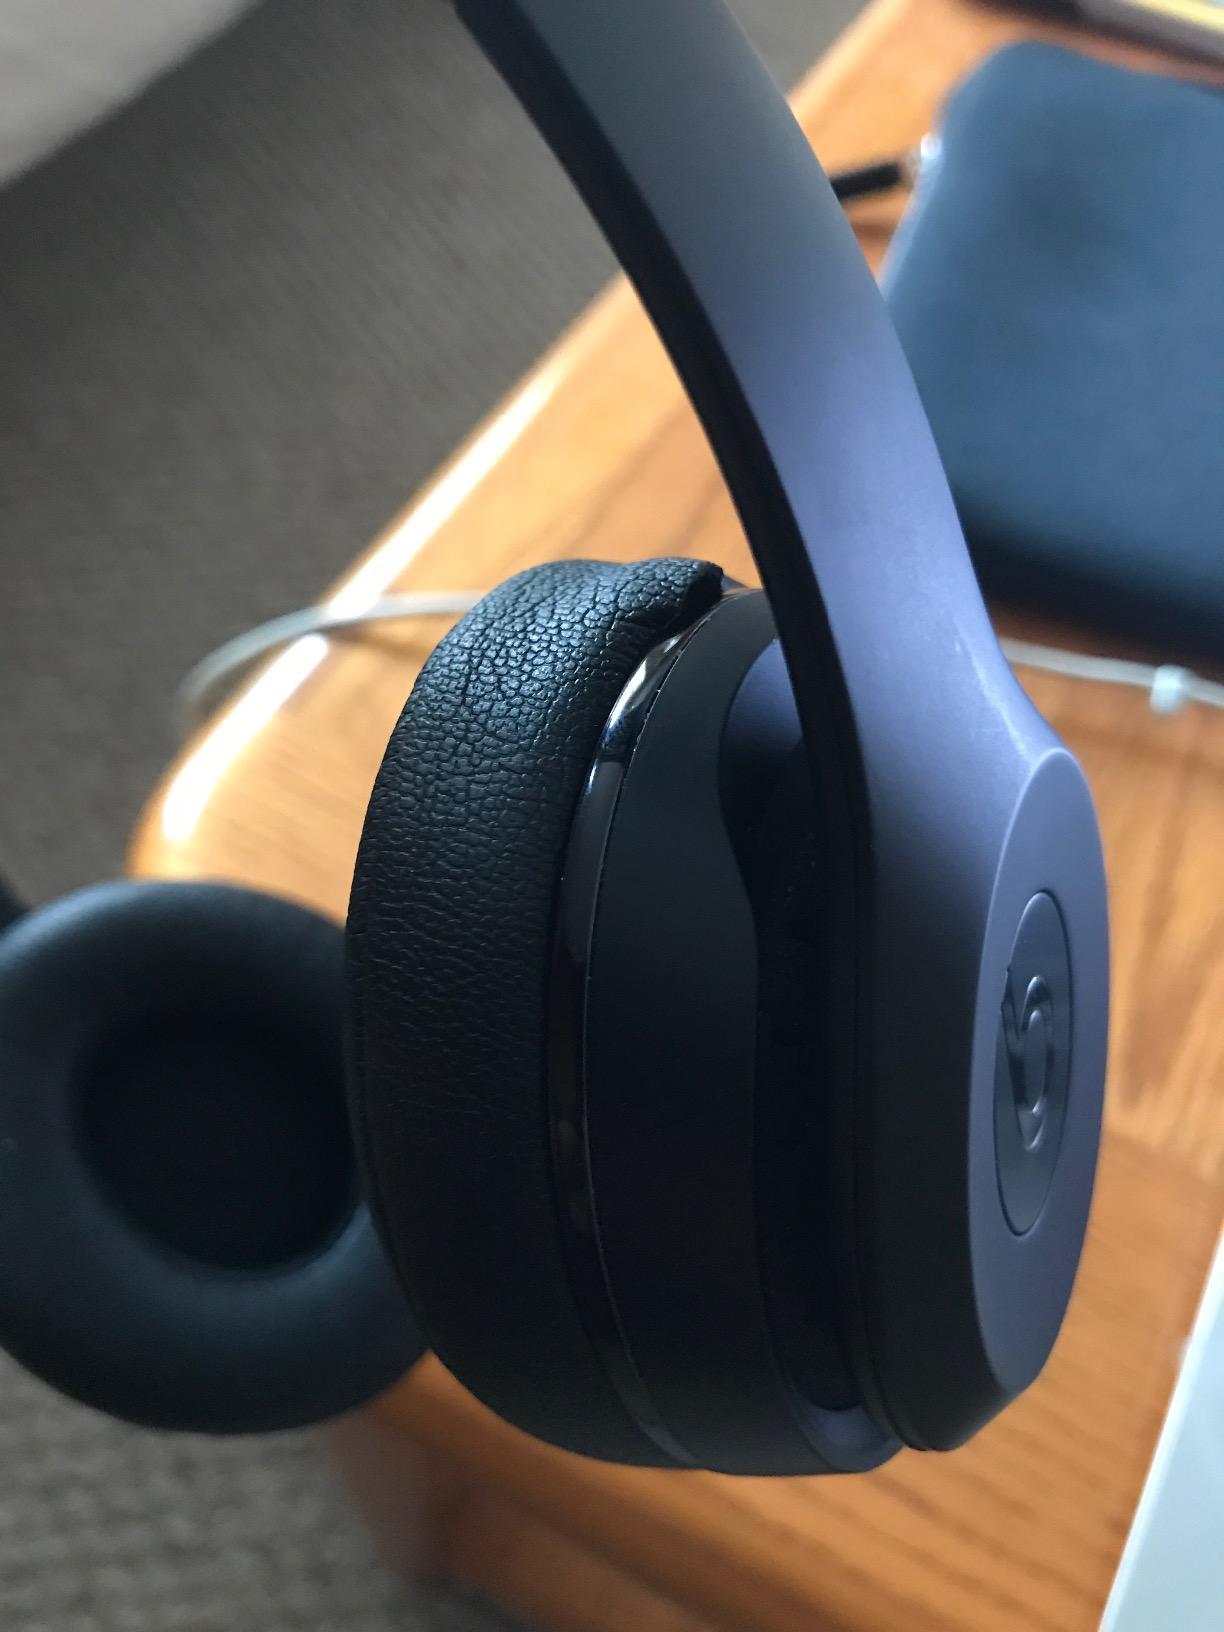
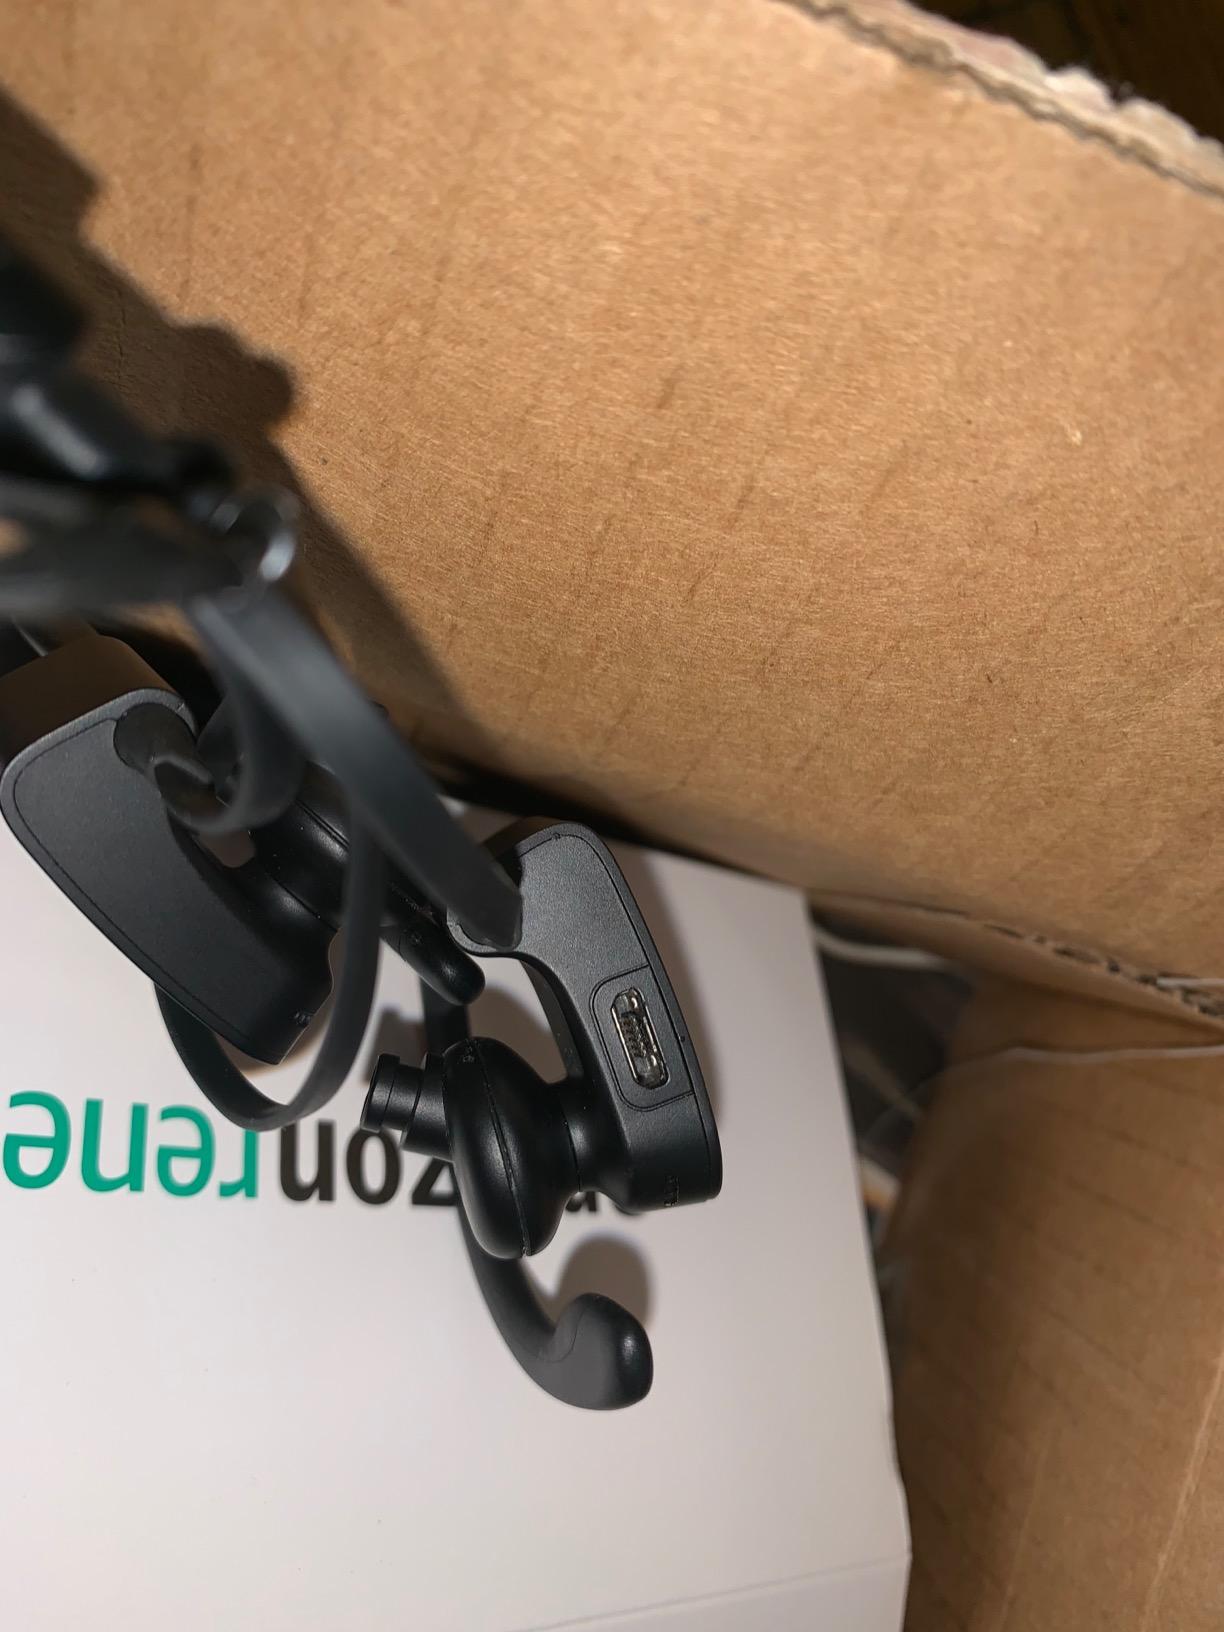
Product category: headphones
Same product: no